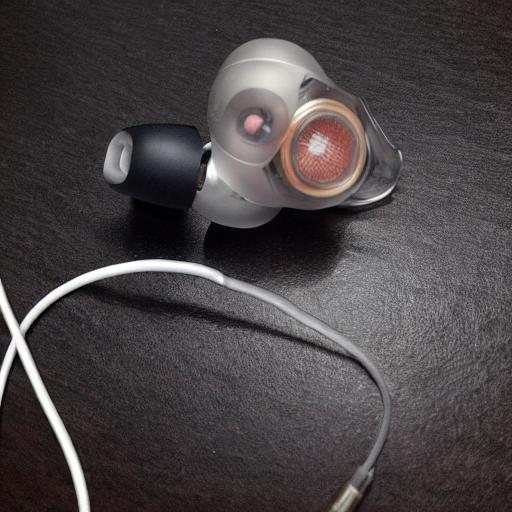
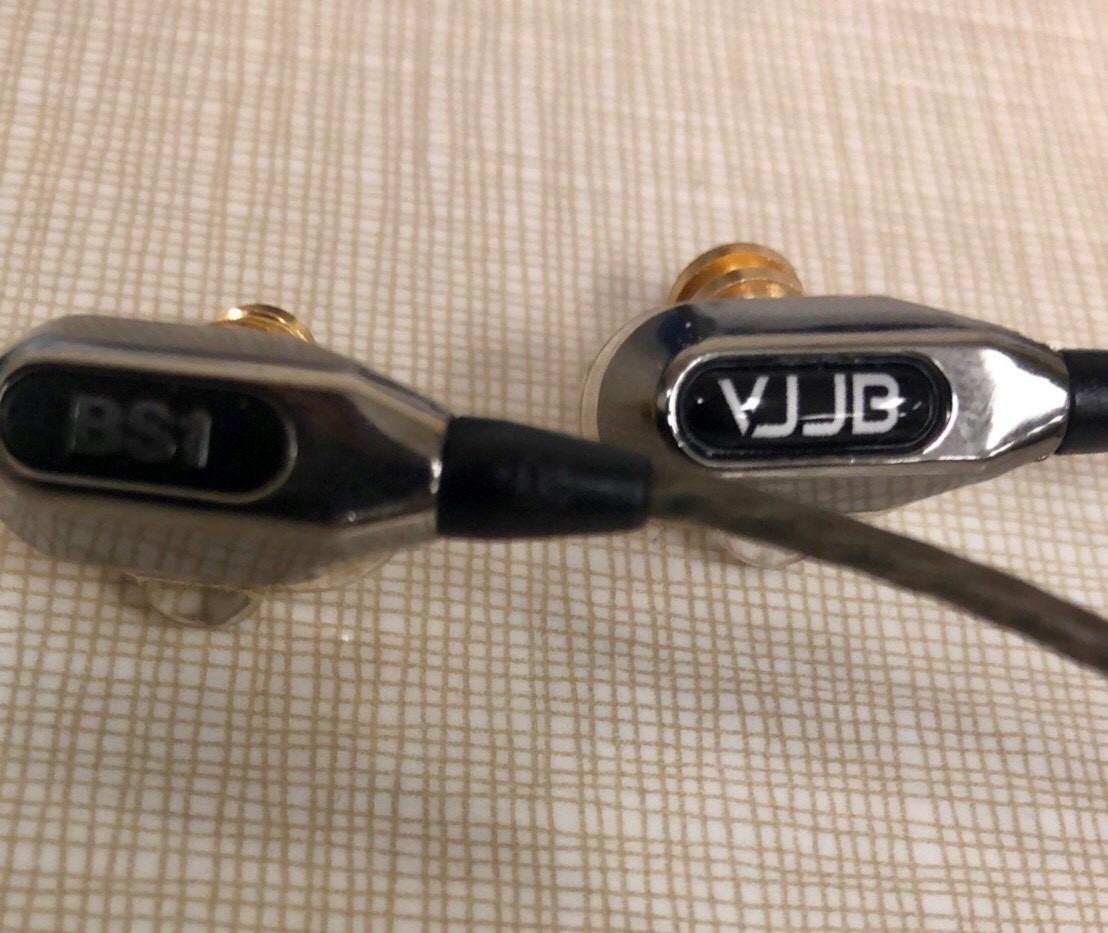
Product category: headphones
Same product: no